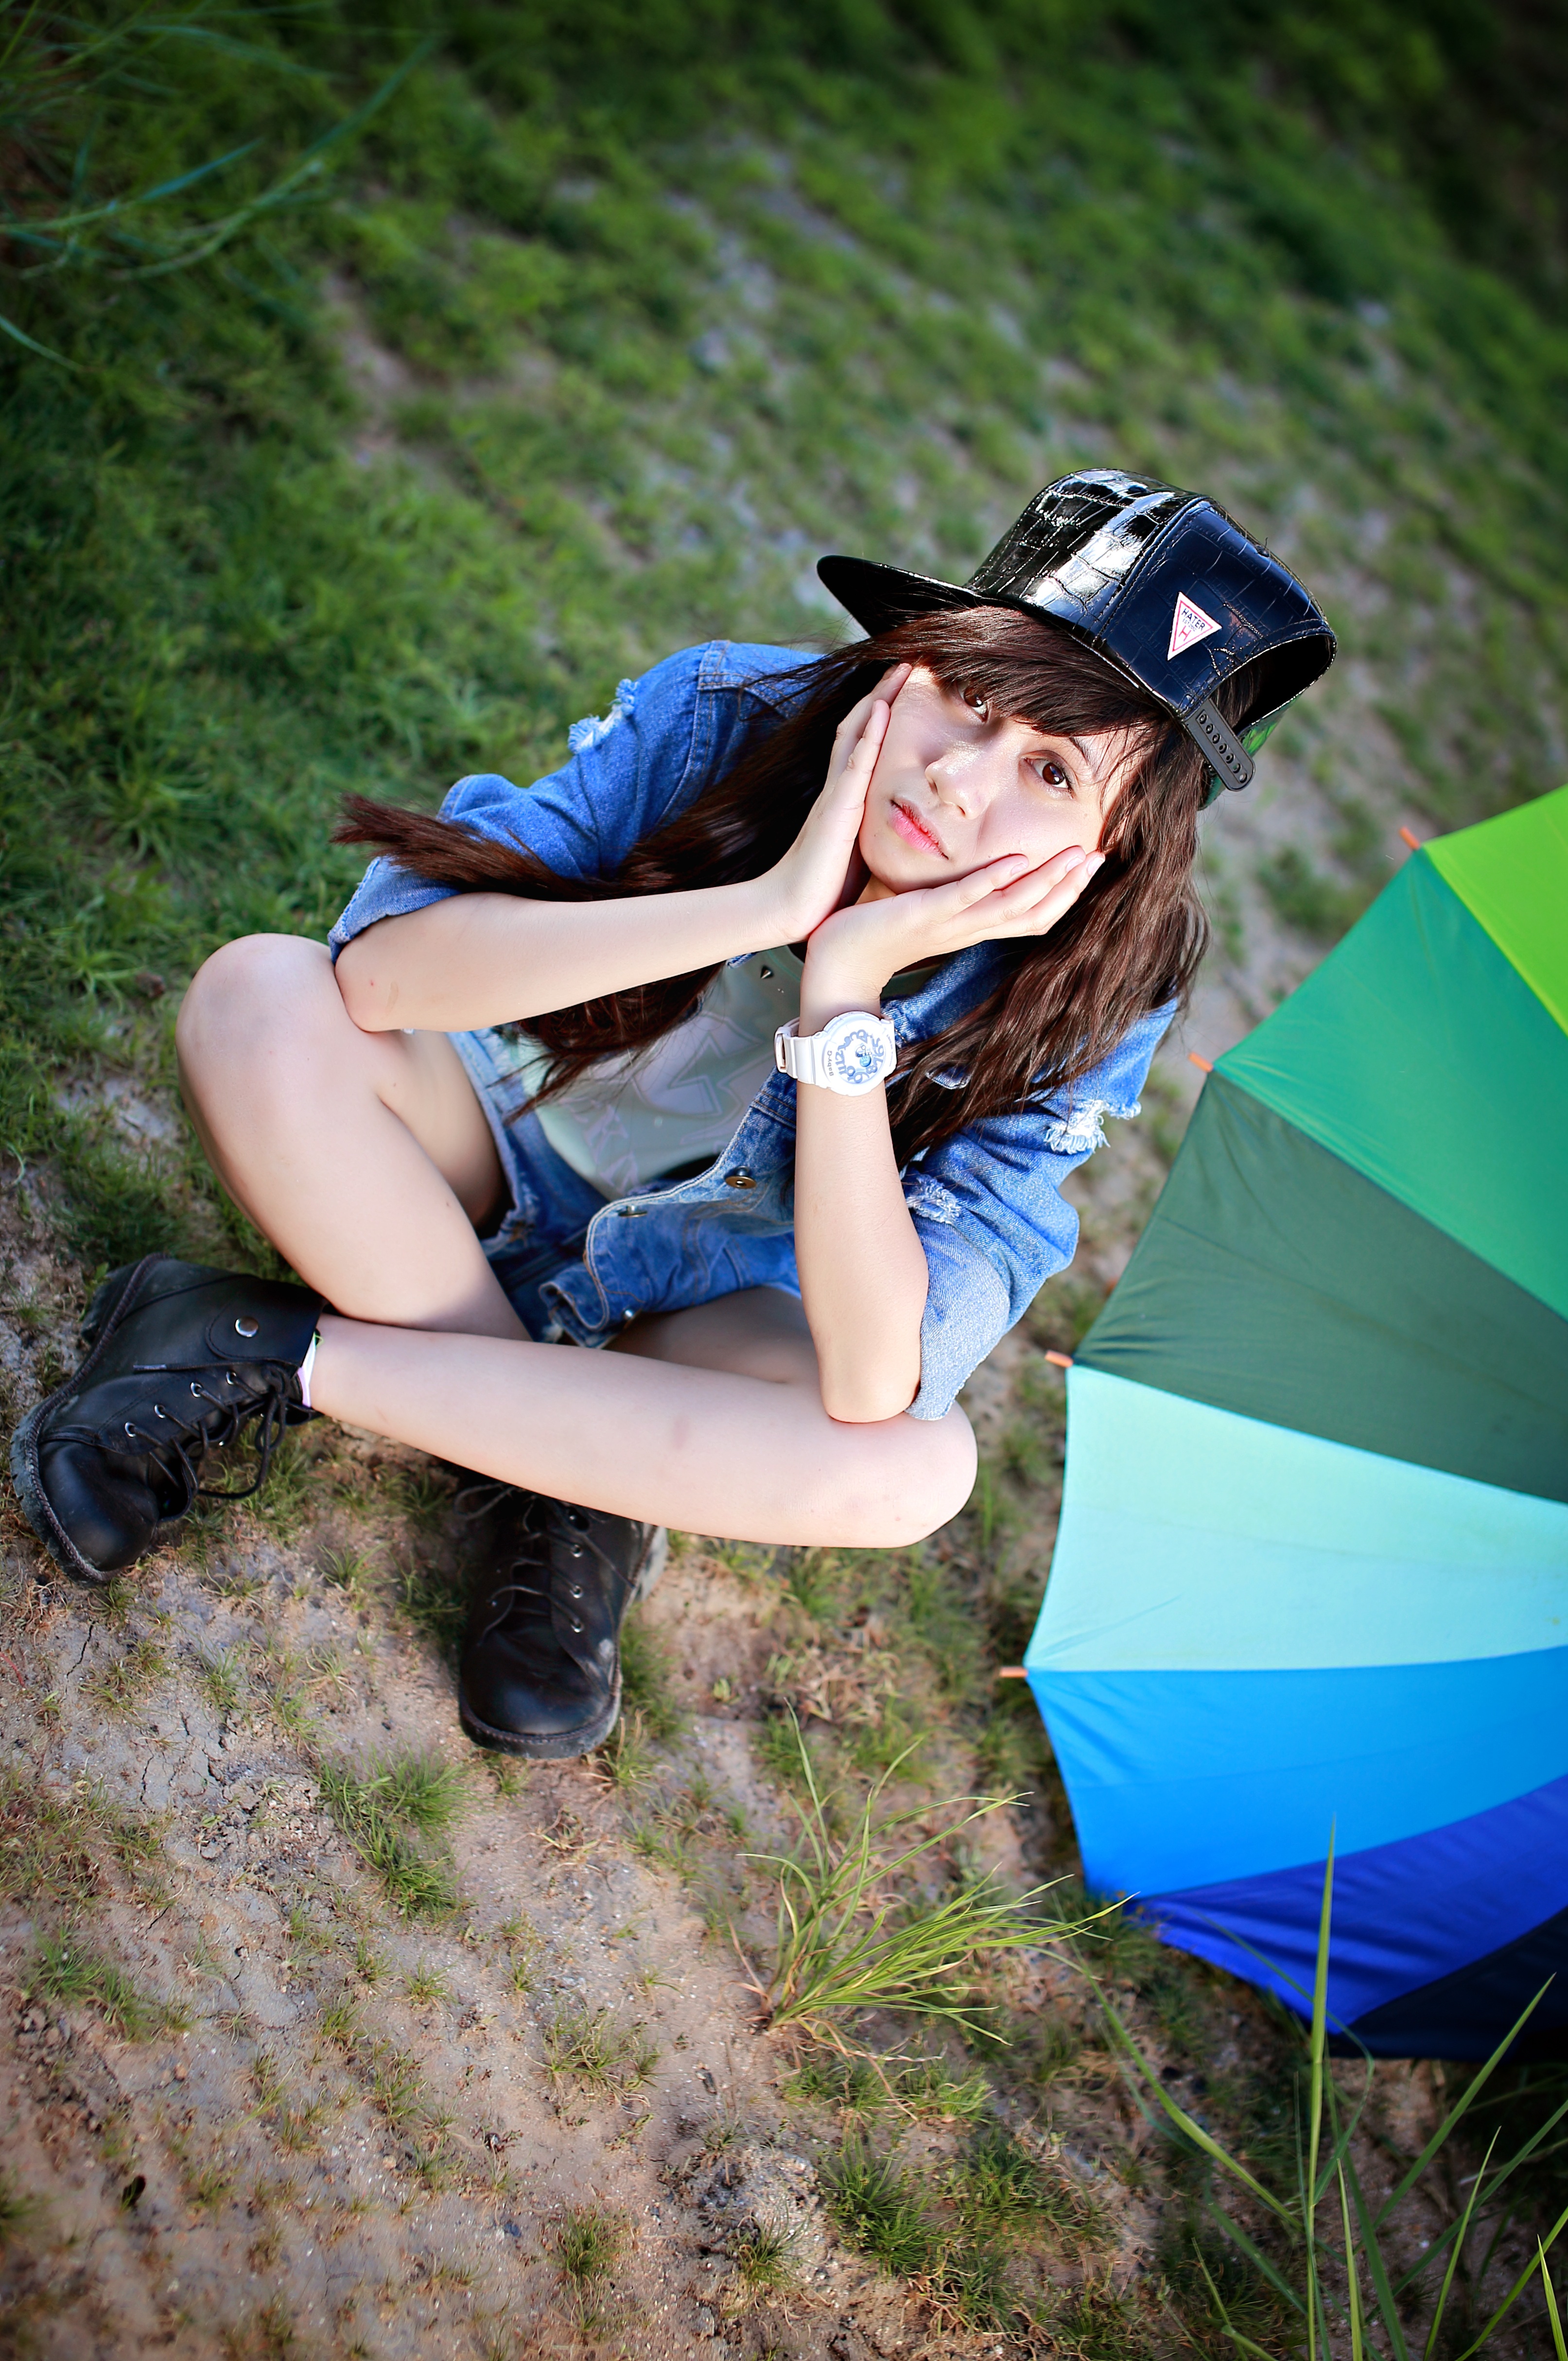
computer, hand, man, person, people, girl, woman, hair, technology, white, camera, photography, house, home, cute, alone, looking, summer, male, female, standing, internet, brunette, portrait, model, young, spring, youth, space, indoor, student, child, human, blue, business, clothing, black, room, lady, lifestyle, holding, security, smiling, smile, teenager, ethnic, caucasian, cheerful, sad, face, cosplay, family, eyes, american, one, happy, happiness, women, parenthood, single, photograph, beauty, expression, horizontal, real, domestic, european, estate, costume, teen, african, casual, attractive, adult, online, confident, photo shoot, confidence, teen girl